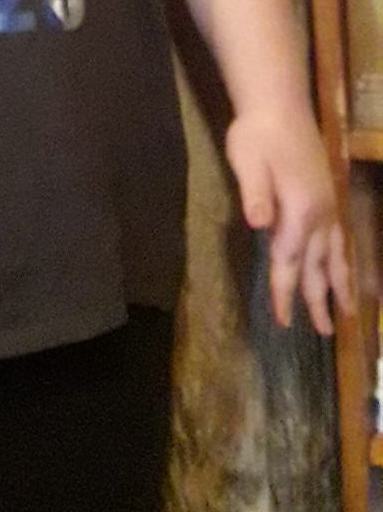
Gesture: no_gesture